State University of New York at New Paltz

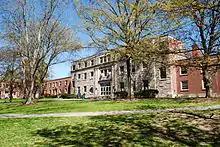
College Hall, home to the Max and Nadia Shepard Recital Hall, and the oldest residence hall on campus

The building was originally built as a dining hall. Parker was then converted to a theatre venue and teaching space. In 1972 it was made into a theatre production facility. The building was renovated in 1994, featuring a modified thrust stage surrounded by a three-quarter audience configuration seating up to 200 people. In the rear are lighting and sound booths with computerized light board (controlling over 90 dimmers) and digital audio equipment. To both sides of the stage are performance studio spaces. Classes are offered in acting, voice, movement, and musical theatre. On the same floor of the theater are a costume studio, dressing rooms, costume maintenance, storage facilities, and faculty offices.